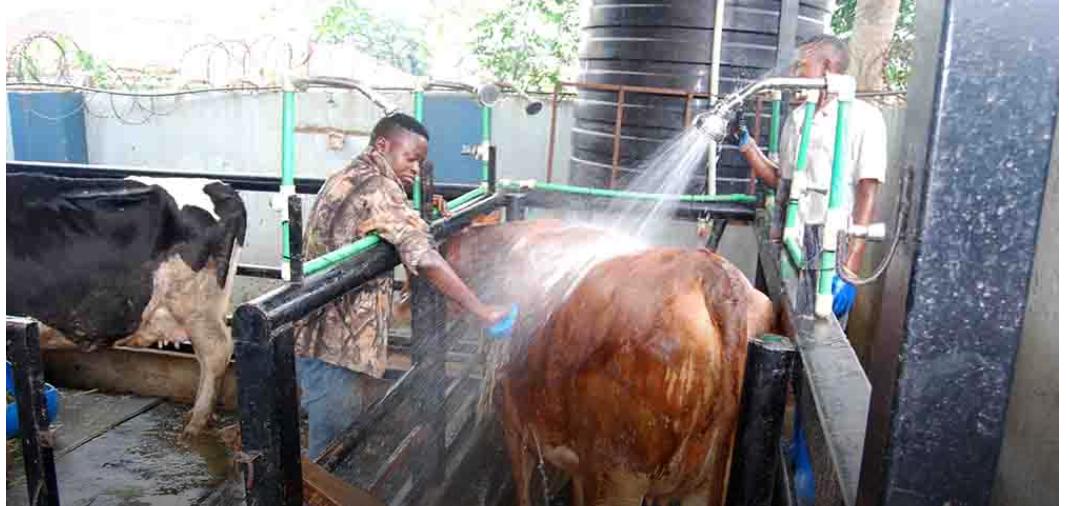
Kwenye picha hii, naona kuna watu wawili ya jinsia ya kiume na ng'ombe wawili. Wote wakiwa wamesimama, mtu moja anaosha ng'ombe, ako ndani ya zizi, na mwingine anamwagilia maji ng'ombe huyo.